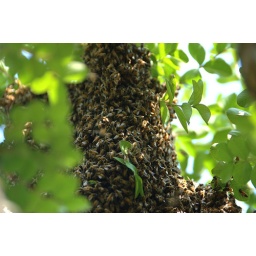
bees bilding house on a tree in my garden